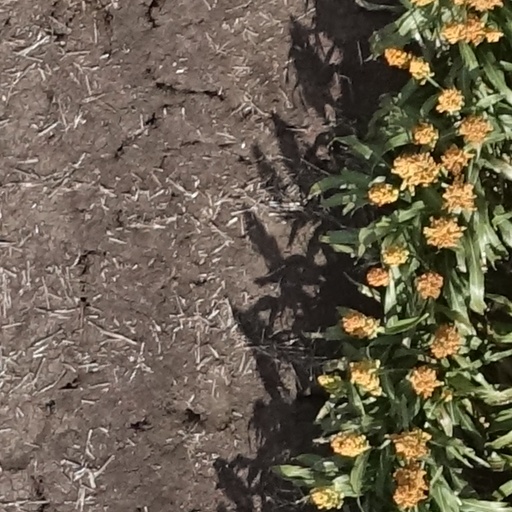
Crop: sorghum